Anna von Schweidnitz

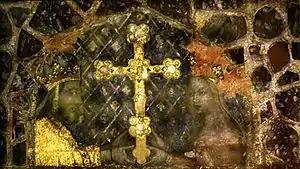
Charles IV and Anna

Anna of Schweidnitz (Świdnica) (also known as Anne or Anna of Świdnica) (Świdnica, 1339 – 11 July 1362 in Prague) was Queen of Bohemia, German Queen, and Empress of the Holy Roman Empire. She was the third wife of Emperor Charles IV.